Kashmir Ki Kali

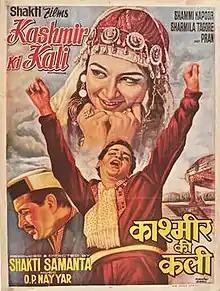
Film poster

Kashmir Ki Kali is a 1964 Indian Hindi-language romance film directed by Shakti Samanta. The film stars Shammi Kapoor, Sharmila Tagore in her Hindi movie debut role, Pran, Dhumal, Nazir Hussain and Anoop Kumar. The music was composed by O.P. Nayyar and the lyrics penned by S.H. Bihari. It became the sixth-highest-grossing film of the year. The film was remade in Telugu as "Srungara Ramudu".